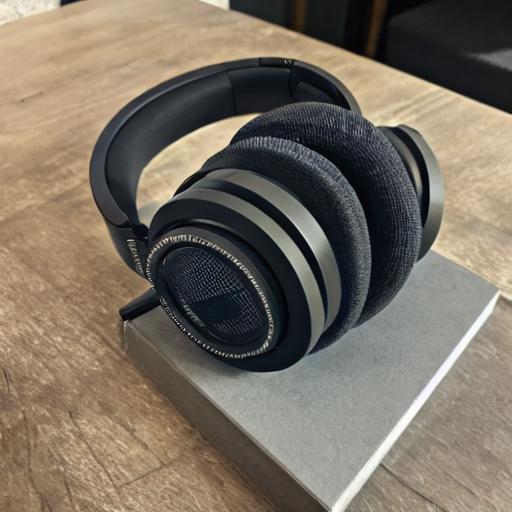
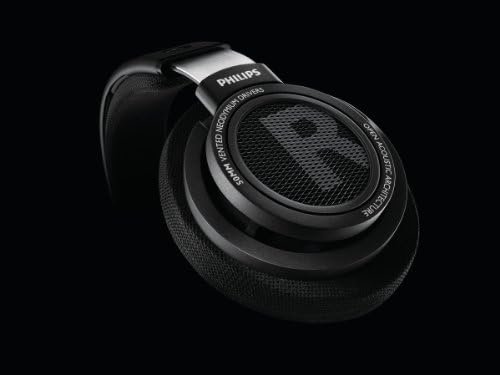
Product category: headphones
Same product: no